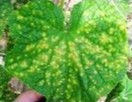
Plant: Cucumber
Disease: cucumber angular leaf spot